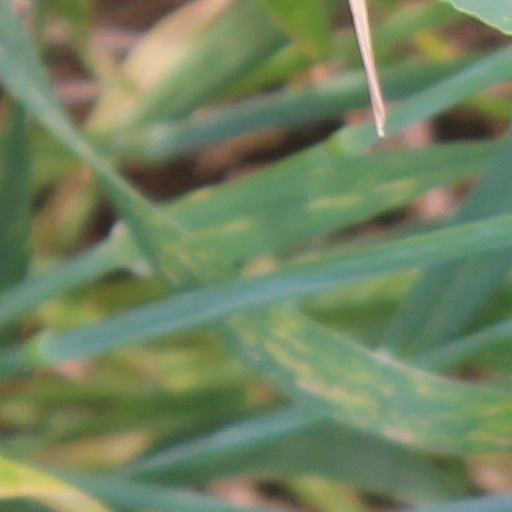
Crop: wheat